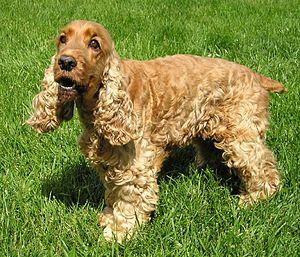
Un chien de chasse est un chien qui possède des capacités naturelles, des aptitudes, pour la chasse et qui, dressé, peut être assigné à divers emplois cynégétiques.